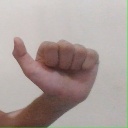
अक्षर: त